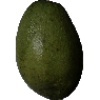
Label: Avocado 1